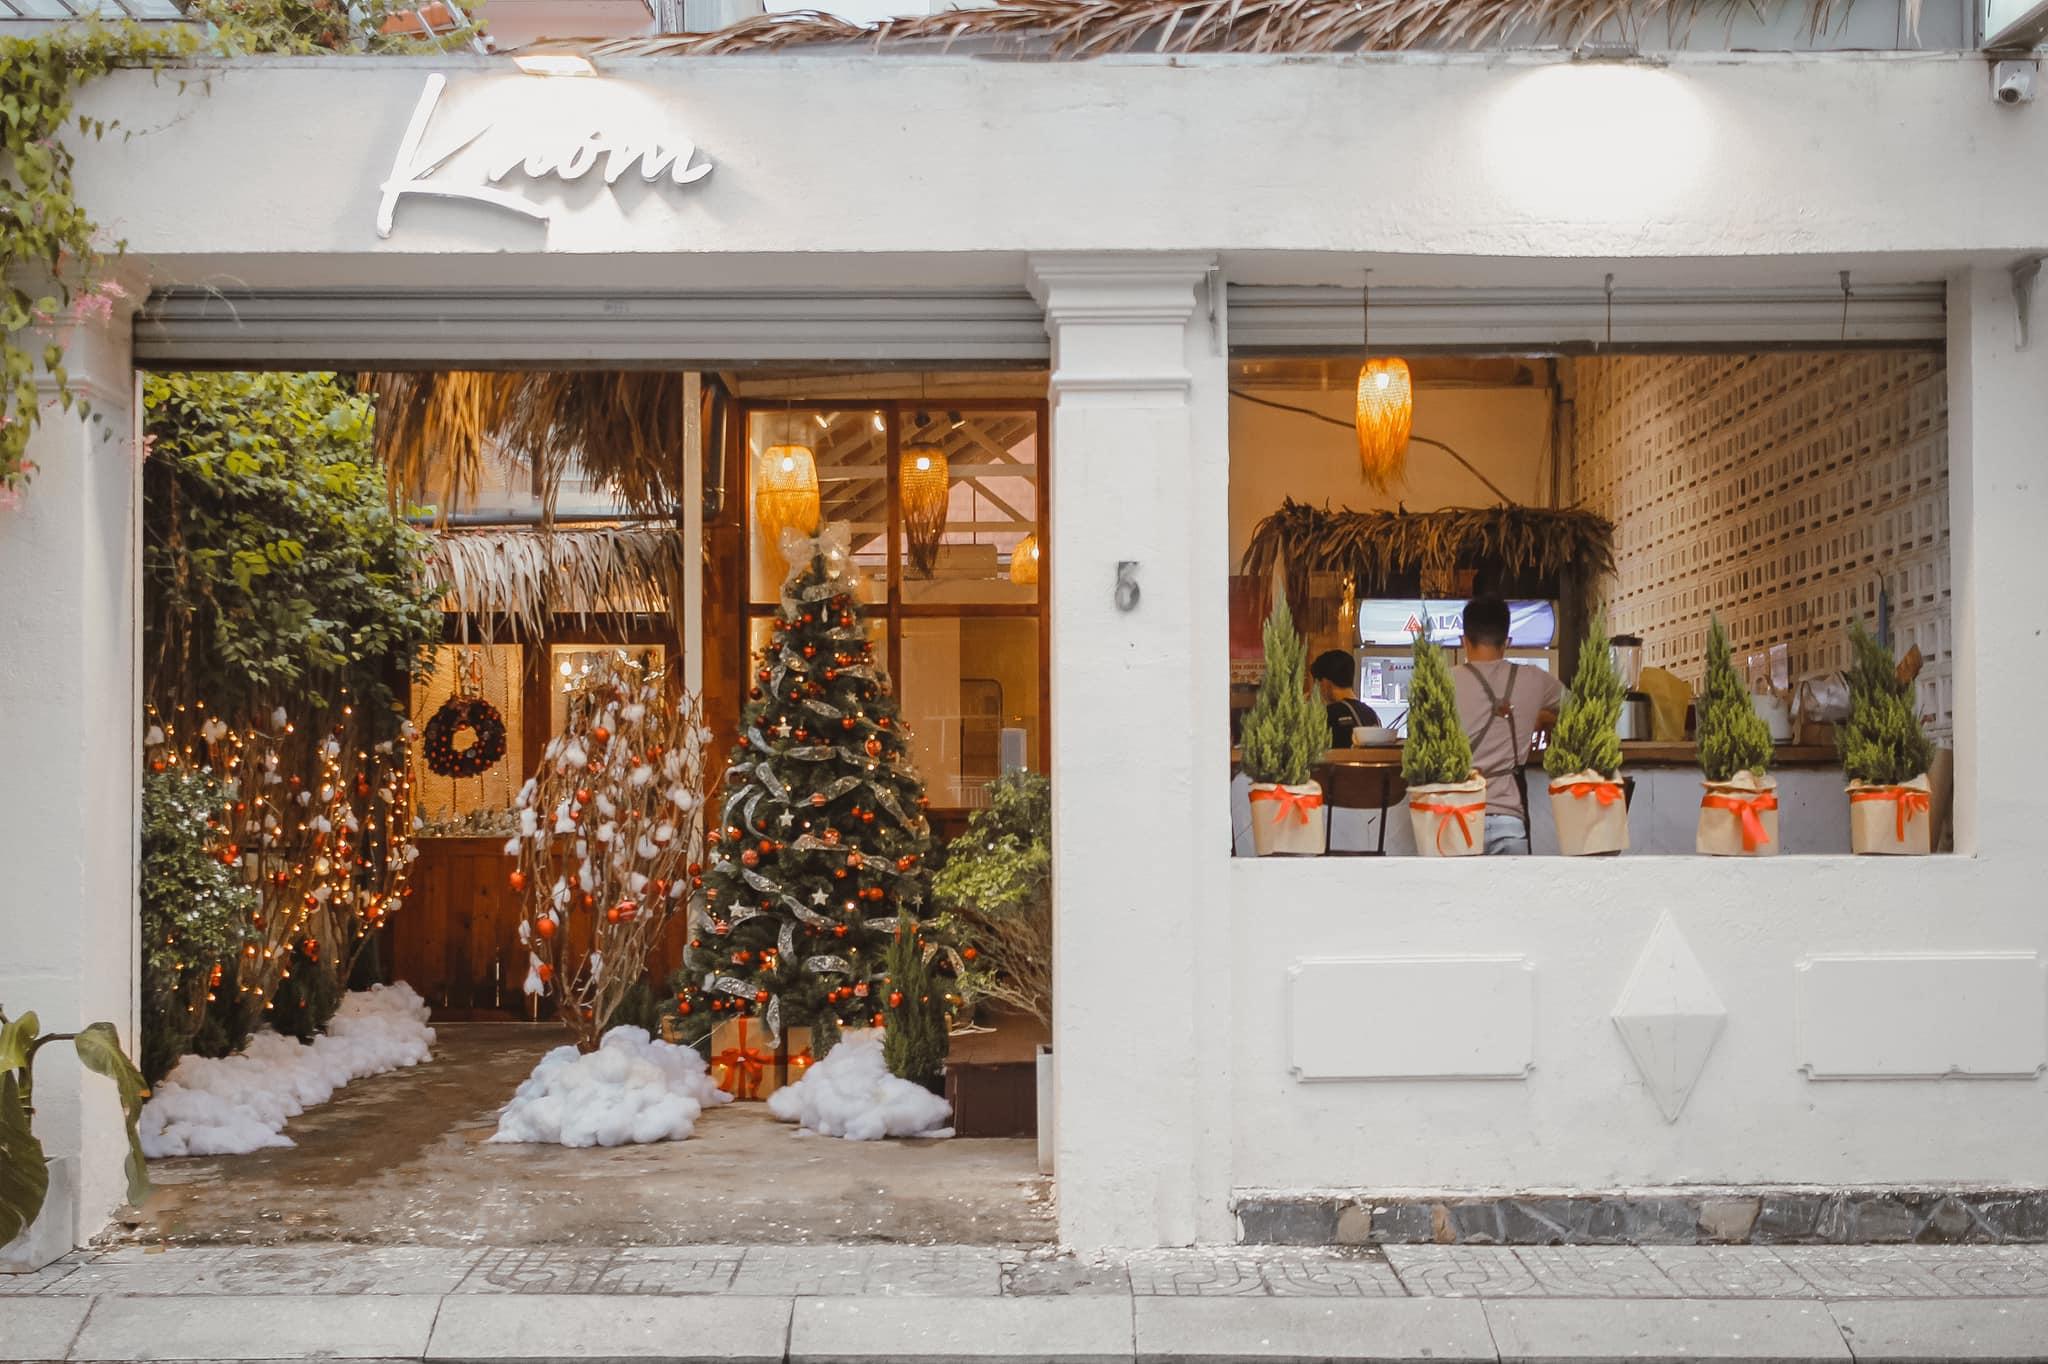
có một vài cây cảnh trang trí được đặt ở trước sân của cửa tiệm